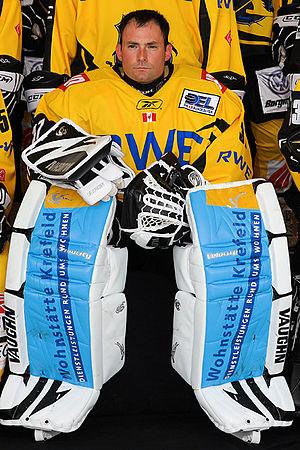
Scott Langkow est un joueur professionnel canadien de hockey sur glace.